Choi Jung-won (actress, born 1969)

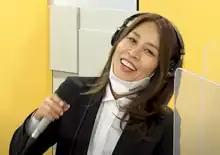
Choi in April 2021

Choi Jung-won (born August 2, 1969) is a South Korean actress. She is best known in musical theatre, and has starred in Korean productions of "Singin' in the Rain", "Rent", "Chicago", and "Kiss Me, Kate".